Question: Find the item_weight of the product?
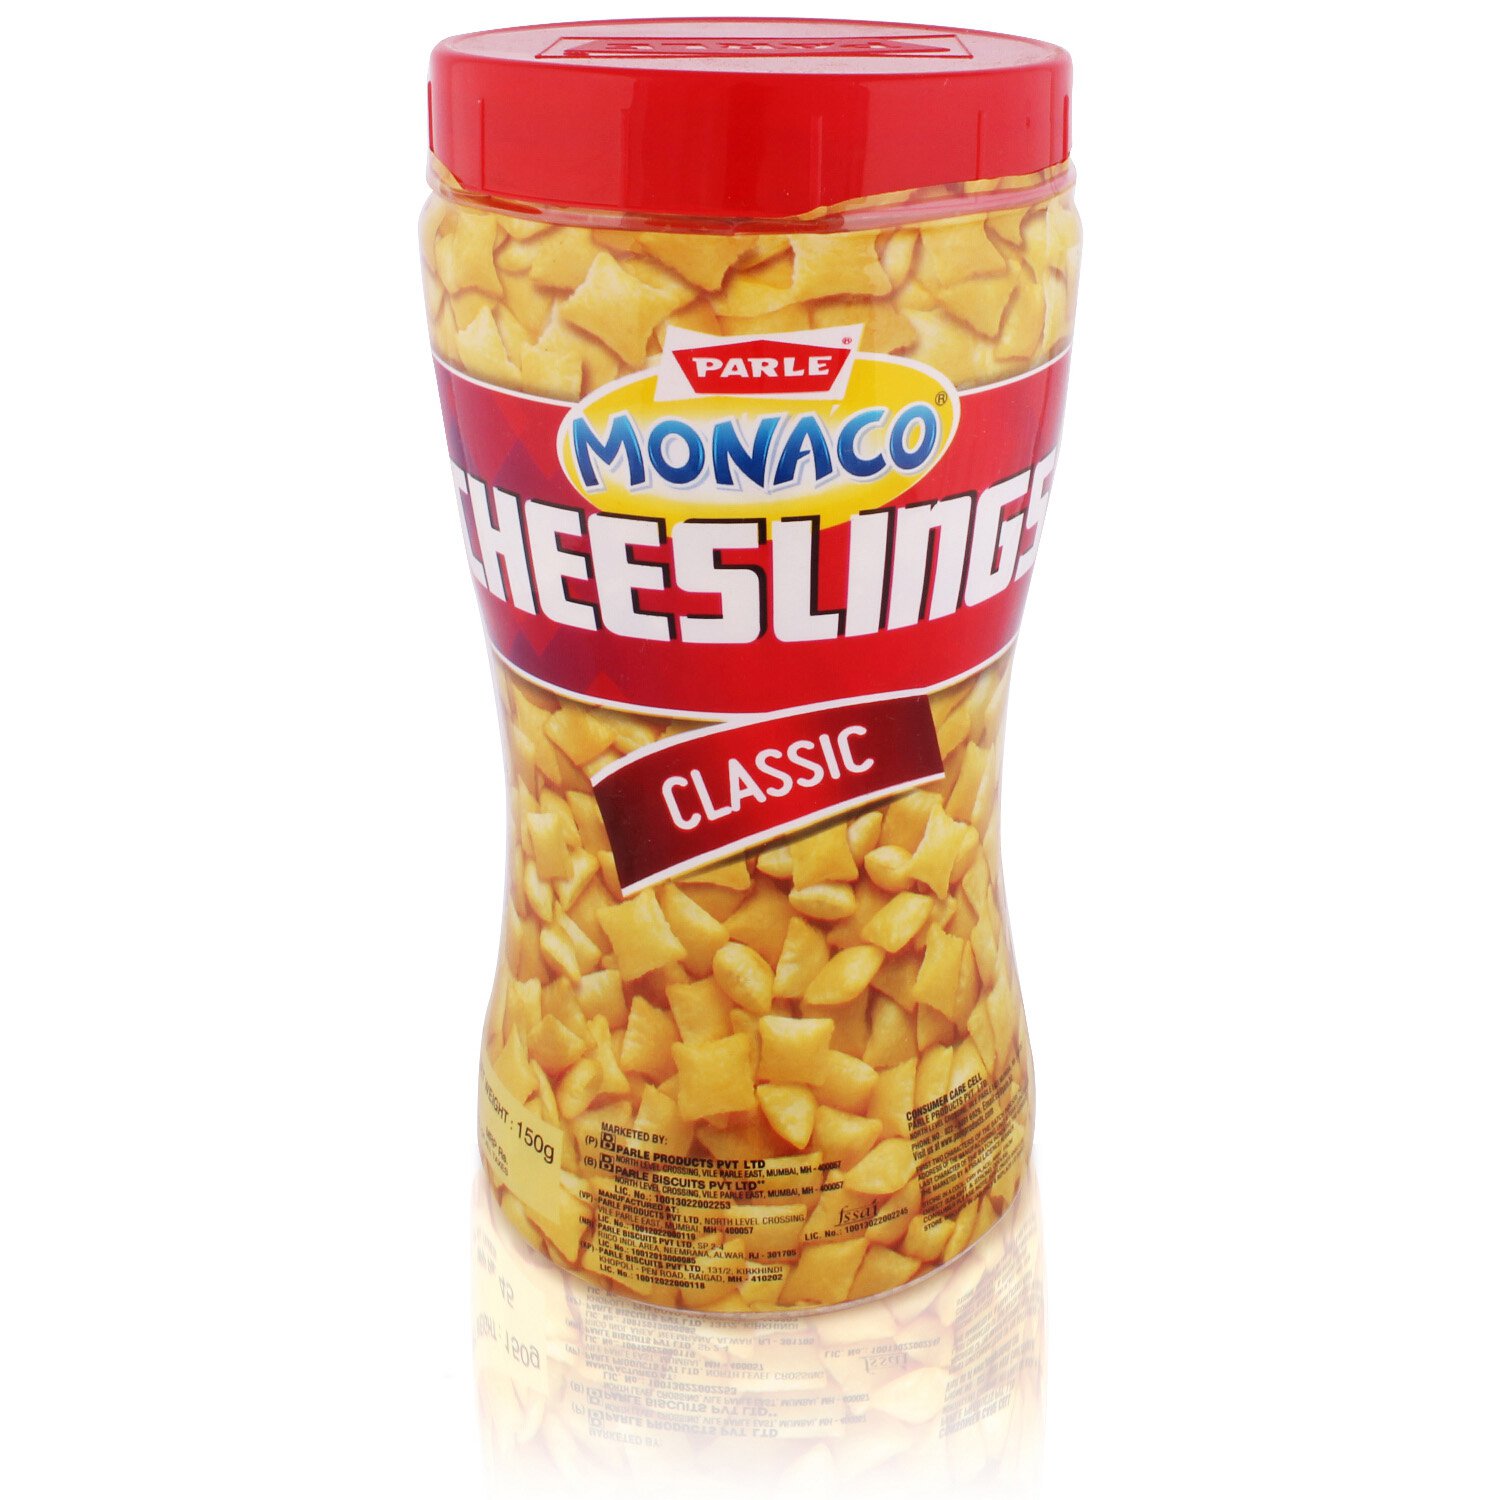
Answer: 150 gram